History of York

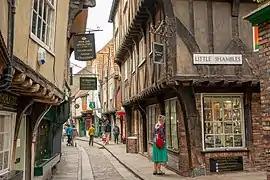
"The Shambles," a medieval street in York.

York prospered during much of the later medieval era. Twenty-one medieval parish churches survive in whole or in part, though only eight of these are regularly used for worship. Many medieval era timber-framed buildings survive in the city. While Slum clearances in the 19th century removed some of the more decrepit ancient examples of medieval architecture in the city, such as the medieval Water Lanes, streets such as The Shambles still survive to this day. The Shambles mostly date from the later medieval era with many examples of timber-framed shops with overhanging upper floors. The street was originally occupied by butchers but is now a popular tourist attraction consisting of mostly souvenir shops. Some retain the outdoor shelves and the hooks on which meat was displayed. The medieval city walls, with their entrance gates, known as "bars", encompassed virtually the entire city and survive to this day. The city was also designated as a county corporate, giving it effective county status.